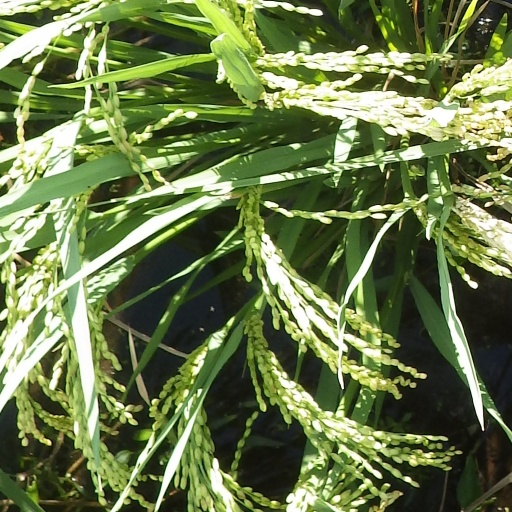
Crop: rice